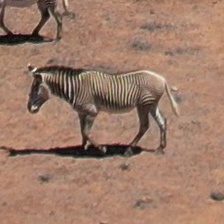
Pose orientation: left